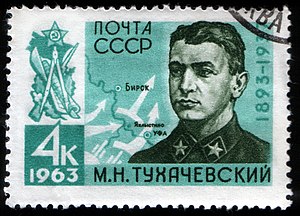
Mikhail Tukhatjevskij / Efterspil
Et sovjetisk frimærke fra 1963 visende Tukhatjevskij
Mikhail Nikolajevitj Tukhatjevskij var en sovjetisk general, chef for Den Røde Hær i perioden 1925–1928.